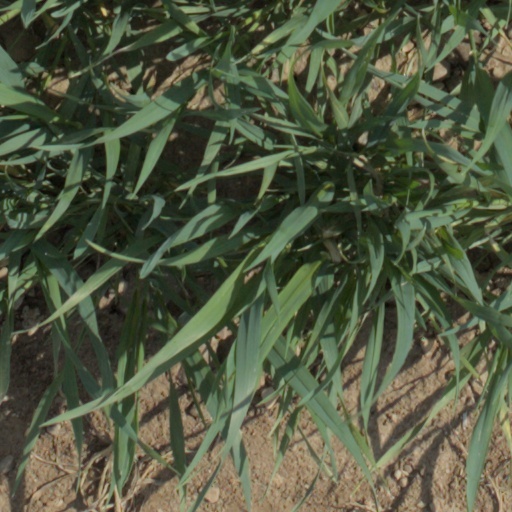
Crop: wheat